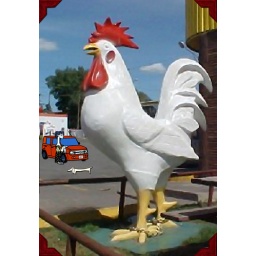
Jacqueline Picasso and her scarlet red Cube with Lump the Dachshund at the big chicken in Calgary.